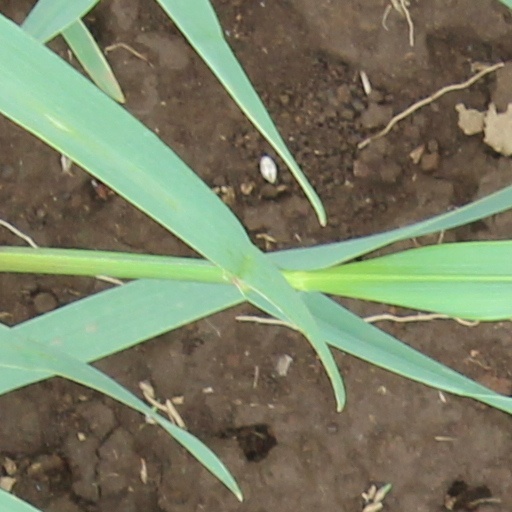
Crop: wheat